Darya Astakhova

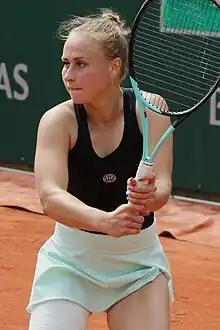
Astakhova at the 2023 French Open

Astakhova has a career-high singles ranking by the WTA of world No. 181, achieved on 20 March 2023, and a best WTA doubles ranking of No. 137, achieved on 16 January 2023.